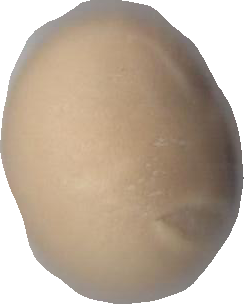
Variety: Grobogan